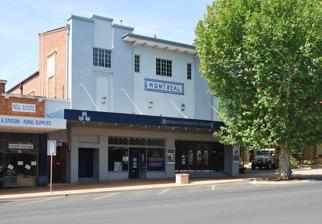
Building: Montreal Community Theatre
Country: Australia
Year built: 1930
This article is about an Australian cinema and theatre. For theaters in Montreal, Canada, see Culture of Montreal . Historic site in New South Wales, Australia Montreal Community Theatre Montreal Community Theatre, pictured in 2010 Location 46 Russell Street, Tumut , Snowy Valleys Council , New South Wales , Australia Coordinates 35°18′03″S 148°13′21″E / 35.3007°S 148.2226°E / -35.3007; 148.2226 Built 1929–1930 Architect Kaberry & Chard Architectural style(s) Inter-war Stripped Classical Owner Snowy Valleys Council New South Wales Heritage Register Official name Montreal Community Theatre and Moveable Heritage Collection Type State heritage (built) Designated 21 June 2013 Reference no. 1909 Type Theatre Category Recreation and Entertainment Location of Montreal Community Theatre in New South Wales Show map of New South Wales Montreal Community Theatre (Australia) Show map of Australia The Montreal Community Theatre is a heritage-listed cinema and community theatre at 46 Russell Street, Tumut , Snowy Valleys Council , New South Wales , Australia. It was designed by Kaberry & Chard and built from 1929 to 1930. It is also known as Montreal Community Theatre and Moveable Heritage Collection . The property is owned by the Snowy Valleys Council. It was added to the New South Wales State Heritage Register on 21 June 2013. History Pre-contact history Prior to European settlement, the Tumut Valley area was home to the Wiradjuri Aboriginal people and a regular meeting place of several other groups including the Bigewal, Ngarigo , Wolgol of the southern, tableland and highland Monaro area and Ngunawal from around the Canberra area. During the warmer months of the year these groups travelled through what became Tumut on their way to the Snowy Mountains where they performed ceremonies and feasted on the Bogong moth . The word Tumut is derived from a possibly Wiradjuri word for the area, possibly doo-maaht or doormat , meaning "a quiet resting place by the river". Post-contact history  of the area The explorers Hume and Hovell were the first Europeans to visit the area when they crossed the Tumut River and entered the Tumut Valley in 1824. The area was first settled in the 1820s. During the early years of settlement and contact around the Tumut area it seems that the Aboriginal people continued to a large extent to visit the mountains and perform ceremony regularly. A property, "Yellowin", in the nea by Blowering Valley was noted as an important meeting place for the Murray, Yass and local Aboriginal people. Large corroborees were held and the women camped there while the men travelled further into the mountains to perform ceremony. During the 1840s and 1850s settlement continued with land being selected and taken up with grazing and cropping throughout the Tumut Valley. The township of Tumut was slow to develop. It was surveyed and laid out in 1848 and by 1856 comprised a school building, three hotels and a few huts. The first site for the town was down by the river near the current racecourse. This site was abandoned as a town centre after a major flood in 1952. During the late 1850s and 1860s in response to the activity accompanying the gold rushes in the area, the township began to take off and by the 1880s boasted 18 hotels, a blacksmith, a post office a courthouse and lockup, a local newspaper outfit and many other commercial services and residences. As a consequence of settlement and the growth of the town Aboriginal people were more and more alienated from their traditional lands and tradition way of life. By the 1840s many local Aboriginal families were camped on a large pastoral station at Brungle which is close to the township of Tumut. By 1889 it was reported that 100 Aboriginal people resided there in what were described as huts with corrugated iron supplied by the Government . In fact the previous year the Aborigines Protection Board had built a weatherboard schoolhouse near the camp for Aboriginal children. The people subsisted on the Government Ration provided by the Aboriginal Protection Board , which by accounts was frugal and the people were expected to supplement this by hunting fishing and tending vegetable gardens. In 1890 a small area of one point two hectares (three acres) was gazetted as a reserve for a mission management precinct and a cottage was built for the first manager, Mr Usher. By 1909, with the establishment of the Aborigines Protection Act a further 142 acres of land coinciding with the Mission's housing area was gazetted and managed by a Government appointed manager who had far reaching control over the lives of the Aboriginal residents. Through the 1890s and into the twentieth century the Mission developed as a community village with the establishment of a dairy, cess pits for houses tree planting and various vegetable and crops raised there. By 1940 Government philosophy towards the Government Reserves was changing and as a consequence the Mission Manager at Brungle was withdrawn. In 1941 the Board was encouraged to buy housing outside reserve areas and thus facilitate Aboriginal assimilation into towns. The Reserve officially closed in 1951. During this period of time conditions at Brungle reserve declined and by the later 1960s most families had left what remained of the Reserve and moved to Tumut or farther afield. During the 1980s Aboriginal families moved back to the reserve and new accommodation was erected. The Theatre and its owner The Montreal Community Theatre in Tumut was originally commissioned by John J. Learmont in the late 1920s. The name Montreal is an anagram of the name Learmont, declaring the family association with the building. The Learmont family had a long history in Tumut with John J's father John Learmont setting up a Draper and Mercer shop next door to the site of the Montreal Theatre in 1889. After a number of years John Learmont moved to Young , leaving his older sons living and engaged in business in Tumut. His younger son John J Learmont grew up in Young then return to Tumut where he also set up as a Draper and Mercer in an "empty shop" in Russell Street, Tumut in 1912. In 1927 John J Learmont applied to build a new brick shop on the north west side of the land on which the Montreal theatre stands. He moved into the new premises in 1927 and by 1929 had commissioned the architects Kaberry and Chard, to design a moving picture theatre on the parcel of land to the south east of the shop. During the planning and design stages for the theatre John J Learmont is said to have maintained an active interest in the design and his son recalled his father's many visits to Sydney where he visited many theatres and took inspiration from their design features and decor details. The Learmont family still owns the adjacent shop which is now leased to as a Stock and Station Agent. The family also retained ownership of the theatre until 1998. Kaberry and Chard, who commenced their partnership in around 1916, became well-established cinema and theatre architects in NSW and Australia. They designed over 150 theatres throughout Australia, 57 of these in NSW. Some of the NSW theatres designed by Kaberry and Chard included: the Lyric Wintergarden and the Lyceum in Sydney, both of which no longer stand; the Enmore Theatre in Sydney , which was extensively restyled in the 1930s, and a plethora of smaller theatres in the Sydney suburbs and rural towns in NSW. Most of these smaller theatres have been demolished or adapted. The Montreal Community Theatre in Tumut is one of only 3 Kaberry and Chard theatres remaining intact in NSW, the rest having been demolished or adapted beyond recognition. The theatre at Tumut remains in its original condition apart from the removal of the splayed stage exit fins on the stage which were removed in 1955 to accommodate a cinemascope screen. The splayed fins as well as the design of the stepped loge boxes as part of the dress circle are two of the distinctive elements of Kaberry and Chard's design. The Athenium Theatre in Junee and the Roxy in Leeton are the other two extant theatres designed by this architectural partnership. The formerly carpeted foyer floor of the Montreal Community Theatre has also been tiled in a design sympathetic with the style of the theatre. Laurantas family The theatre was constructed by local builder Joseph Nyson and was completed by early 1930. By this time the lease on the theatre had been taken up by a Riverina -based entrepreneur of Greek origins, Nicholas Laurantas, his brother George Laurantas and a silent partner, B. Cummins. Nicholas and George Laurantas had immigrated to Australia from the island of Kythera in Greece in 1908. After starting out working in small business in rural NSW, Nicholas quickly worked his way up to purchasing the business in which he worked in Grenfell . This was the beginning of his career as a businessman and entrepreneur in rural NSW and Sydney. Among his business interests were the ownership or leasing of a string of cinema theatres in the Riverina district including those at Gundagai , Cootamundra , Corowa , Lockhardt, the Montreal at Tumut, the Athenium in Junee and the Roxy in Leeton. George Laurantas was involved in managing several of Nicholas cinemas and other businesses, including rural farming properties. Nicholas became a leader in the Australian Greek community and from early in his residence in Australia he provided assistance and advice to individuals. As his wealth grew Nicholas was able financially contribute to the preservation of Greek language and culture and the Greek community in Australia by assisting in the establishment of schools, the establishment of a Chair of Modern Greek at Sydney University and assistance to the residential and community based services for the aged, St Basil's Homes. For his contribution to his community and that of NSW and Australia he was knighted in 1979. From its opening in April 1930, the day-to-day management of the Montreal Theatre was undertaken by Peter Stathis, brother in law of Nicholas and George Laurantas. One of the many tasks was to meet the local train to take delivery or send off the latest film to be shown as it did the rounds of the Laurantas managed cinemas in the Riverina. In the first years Peter also ran the refreshment room in front of the theatre. In 1945, operation of the cafe was taken over by Gerry Holmes who operated another cafe across the road. In later years the theatre shop has been leased to a number of businesses. In 1937 Peter bought the lease of the Montreal Theatre from Nicholas and George and he and then his sons leased it until 1965. During approximately the last 10 years of the Stathis family leasehold, day-to-day management was undertaken by Mr R. Duffas. Opening The opening of the theatre on 2 April 1930 was presided over by the local Shire President Mr Godfrey and a local, Stan MacKay was engaged to present a program of entertainment for the occasion. Stan provided another program on the following night and that weekend, on Saturday April 5 the "Opening Picture Attraction" featuring 'Douglas Fairbanks, the screen's most versatile star in the Greatest Achievement of His Glorious Career, The Iron Mask, an epic in photoplay production...' was screened. Improvements Since the 1930s the theatre has continued to present both film and live entertainment and has been the centre of cultural life in for the community providing a venue for dances fundraisers and charity drives and during the 1950s was a regular performance venue for the newly formed Tumut Review Club. As well as being a major focus for the social life of the Tumut European community, the movie theatre was a highlight in the week of many of the young Aboriginal people living at the old Brungle Mission or Reserve who, in the 1930s, would ride their horses into Tumut after working on farms around Brungle, in order to see a film at the Montreal. Later in the early 1960s Sonia Piper and Elva Russell recall hitching a lift into Tumut to go to the pictures at the theatre. Major technological improvements up until the 1960s included the installation in 1937 of a new Raco No 2 Sound Screen (unfortunately no evidence of the original sound system is to be found) and then in 1955 a new Brakewell cinemascope screen was installed in front of the proscenium arch. At this time the stage was widened by covering over a small orchestra pit and the stage exit fins removed. From the 1970s through to 1998 the theatre was operated by a number of individuals for varying periods of time. It was put up for sale in 1993. At this time a campaign to save the theatre was begun and community interest was such that the theatre was taken off the market in 1994. A steering committee was formed to investigate the possible acquisition of the theatre and eventually an agreement was struck between the Blakeney Millar Foundation Trust, Tumut Council, the Learmont family and the Montreal Steering Committee to run a "living feasibility study". The Foundation provided $30,000 for the study and assistance to operate the theatre. In February 1995 the theatre was prepared for operation by a band of volunteers who painted and cleaned the theatre and sourced and installed second hand projectors, films and gas heaters. In April 1995 a grand opening variety night was held with a capacity audience. Further maintenance and upgrading of the theatre was commenced in October 1995 with the assistance of a government training scheme. In 1997-1998 the Steering Committee secured $40,000 in honoured pledged donations from the community and with the assistance of the Blakeney Millar Foundation the theatre was bought for the benefit of the local community. A Ministry of the Arts grant enabled the purchase and installation of a new screen and stage curtains and in 2000 reverse cycle air conditioning was installed. The roof was restored and painted in 2004. Much of this work was funded through NSW Heritage Council funding schemes. Description Exterior The Montreal Community Theatre is designed in the Inter-war Stripped Classical architectural style, a transitional style between the Classical and the later Moderne or Art Deco style. The theatre building comprises the theatre shop to the left of the theatre entrance, the foyer, box office, managers office auditorium and dress circle and the stage area with a small backstage area with kitchen storage and a dressing room. The theatre's street facade is simple but imposing with a cantilevered awning extending across the front of the building above the footpath. Originally a pressed metal Wunderlich ceiling lined the underside of the awning. This was replaced by masonite sheeting and more recently by a new pressed metal ceiling . Above the awning the facade has two slim columns on either side and, a stepped parapet with coping. Within the columns on either side are windows with glazed panes and panels with rendered frames. In the centre the framed word Montreal is written in render. Above this are three projection room windows, capped by a small awning. Below the large footpath awning are four sets of glazed timber framed double doors, approached by a set of steps from the footpath. Above the entry doors are decorative glass panels. The theatre shop has two large windows either side of a recessed entry with a timber and glass door. The same decorative glass panels as over the entry doors of the theatre lie above the door and windows of the shop. At the rear of the theatre are two sets of toilets for patron's use. Entrance Foyer Inside the entry is a small foyer, on the rear wall in a central position is the box office with the original copper security grille . Above the box office are vents covered with a striking spider web pattern. Steps on either side of the box office lead to the auditorium. The foyer was originally carpeted but is now tiled in white with a central star motif in black tiles and a border of black tiles. In the mid 1980s the walls were papered with a flock wall paper. Subsequently, they have been painted. Hung in the foyer are the original architectural plans for the theatre and original light fittings On the south east side of the foyer is a staircase leading to the dress circle. Auditorium A narrow hallway extends the width of the building between the foyer and auditorium which provides access to the auditorium and also the emergency exit on the northern side of the building. A glass case stands in the hall which contains moveable items relating to the operation of the theatre. The auditorium floor is of timber and the aisles are covered with carpet reflecting the colour and design of the original linoleum floor covering. The dress circle is cantilevered with loge boxes stepped towards the stage along both sides of the theatre. They are now used to accommodate lights and sound system. The roof is vaulted with a geometric design of sunken panels which give both an unimpeded view of the stage from all positions in the theatre and provide an impressive and pleasing design finish to the space. A pressed metal cornice of egg and dart pattern along the top of the northern and southern walls of the theatre. While most of the seats in the theatre have been replaced, a number of the original blue leather and velvet seats remain in situ including a couple of the "love seats". Each row of original seating ends with a wrought iron support. At the rear of the dress circle are the projection box, work room and store room. None of the original projectors remain but there is one Cumming and Wilson projector similar to that originally used at the theatre. The walls of the auditorium are bagged and painted deep cream and dados and window ledges picked out in Indian Red. Large windows along the north and south walls of the theatre have shutters which are detailed similarly to the spider web air vents. The shutters are casement shutters downstairs and are opened using a sliding mechanism in the dress circle. Originally, in the absence of air conditioning the shutters were essential to providing air and comfort to the audience. Further control of temperature and airflow was provided by the Venturi air ventilation system, consisting of a set of air vents in the walls of the auditorium which drew cool air from the sub floor area which rose to the roof as it heated and was drawn outside through a set of large vents in the ceiling. The air vents were opened in summer and closed in winter when the theatre needed to be warmed. The system is no longer used but is still in situ. Original night lights are located along the walls of the auditorium and the exits are marked both by modern exit lights and the original kerosene emergency lighting system. The stage is defined by a large decorative proscenium arch made from pressed metal and featuring deep cove and an egg and dart pattern painted in blue, off white and gold. The stage curtains are blue velvet with gold embroidery. These were purchased by the Montreal Community Theatre committee from a production of Beauty and the Beast. The floor of the stage has been enlarged firstly in the 1970s by covering in a small orchestra pit. This facilitated use by local schools. More recently it has been further enlarged to accommodate a full symphony orchestra and also school "spectacular" style performances. The decorative stage exit fins were removed in 1955 to allow the installation of a cinemascope screen. More recently an electrically controlled screen has been fitted to facilitate the theatres program of both film and live performance. Backstage area The backstage area is small and contains storage and ropes for curtains and sets. Behind the stage is a small dressing room and a small greenroom/kitchen. There is also a storage area under the floor of the auditorium. Moveable heritage items There is a collection of moveable items some of which are associated with the theatre from the early years of its operation including: a set of ticket dispensing boxes and ticket stub boxes a 1930s pedestal fan; a set of hand made timber and glass exit signs; the original stage curtain valance; a 1930s Cumming and Wilson, 35-millimetre (1.4 in), silent movie projector fitted with Raaco sound heads which utilised a carbon arc lamp; and the reel box associated with this projector containing spent and unspent carbon arc lamps. Many of the moveable items have been in storage for a number of years and are yet to be catalogued. A catalogue of moveable heritage will be produced indicating items originally associated with the theatre. This will be revised from time to time and the Director of the Heritage Branch notified. Condition As at 7 May 2004, very good. Modifications and dates Major modifications include: 1955 – Decorative stage exit fins removed to allow for Cinema Scope Screen; 1992 – Refurbishment of foyer undertaken; 1998 – Refurbishment of proscenium and curtains; and 2003 – Restoration of roof and vents. Heritage listing As at 12 March 2013, the Montreal Community Theatre was of state heritage significance as a fine and rare example of an intact interwar movie theatre in rural NSW from the period where cinema going was a predominant leisure activity in Australia. The theatre has been in continuous operation as a cinema and live theatre and a social focus for the community for over 80 years. Its heritage significance at a state level is increased as rural theatres are lost through demolition and redevelopment. Only 11 theatres recognisable as such remained in 2008 of 351 surveyed in 1951. It is also historically significant as it demonstrates, through its management by Sir Nicholas Laurantas and his family, the importance of the Greek community in the development of cinema in NSW and Australia, especially in rural areas. Its historic values are enhanced through its association with the architectural partnership, Karberry and Chard, well regarded and prolific theatre architects, who designed over 150 theatres throughout Australia, 57 of these in NSW. It is also associated with the noted philanthropist Sir Nicholas Laurantas and his family who managed the Montreal as one of their network of cinemas in the Riverina area. The theatre is a rare, fine and representative example of a cinema theatre in the Interwar Stripped Classical style designed by architects Karberry and Chard and is a landmark in the streetscape. It has social significance as it is highly valued by the Tumut and wider district community as demonstrated in the public campaign to raise money to purchase the building in 1998. The theatre contains a number of moveable items associated with its history of operation. Its intact condition and layout including the former milk bar/refreshment room incorporated in the theatre building, as well as the history of its operation is able to yield valuable information on the development of cinematography and cinema going in rural NSW for the past 80 years or more. Montreal Community Theatre was listed on the New South Wales State Heritage Register on 21 June 2013 having satisfied the following criteria. The place is important in demonstrating the course, or pattern, of cultural or natural history in New South Wales. The Montreal Community Theatre and Moveable Heritage Collection in Tumut is of state heritage significance as a rare example of an intact interwar cinema/live theatre in rural NSW from the period where cinema-going was fast becoming a predominant leisure activity in Australia, especially in rural areas with limited entertainment options available. It is one of only three intact theatres in NSW designed by the noted and prolific theatre architects Karberry and Chard who designed over 57 theatres in NSW and 151 in Australia. First managed by (Sir) Nicholas Laurantas and his brother George and later his brother-in-law, the theatre also demonstrates the important role of the Greek community in the development of cinema in the Australian community, especially in rural areas. The theatre is a now rare demonstration of the continuity of an historical activity as it has continuously presented films and live theatre for over 82 years from 1930 to the present day . The place has a strong or special association with a person, or group of persons, of importance of cultural or natural history of New South Wales's history. The Montreal Community Theatre is of state heritage significance for its association with Sir Nicholas Laurantas who initially managed the theatre with his brother George, passing on the role to his brother in law Peter Stathsis. Sir Nicholas was knighted for his charity work and work with the Greek community over the years after he immigrated to Australia in 1908. Among his works were substantial donations towards the St Basils homes for the elderly and toward the establishment of a chair of modern Greek at the University of Sydney . The theatre is also of significance through its association with the architectural partnership Karberry and Chard. These architects were talented and prolific designers of theatres in Australia including the Wintergarden and the Lyceum in Sydney. The place is important in demonstrating aesthetic characteristics and/or a high degree of creative or technical achievement in New South Wales. The Montreal Community theatre is of state heritage significance as a fine example of a cinema theatre designed in the Interwar Stripped Classical style which while based on a classical elements, omitted or reduced ornamentation. In Australia it was a transitional style between Interwar Academic Classical and Art Deco. Karberry and Chard's concern with functional design is also reflected in the striking lattice auditorium ceiling where the structure and construction, through carpentry provides a visually pleasing effect. Similarly to other small towns, this theatre's imposing and distinctive facade make it an outstanding contribution to the streetscape. Where as at one time this landmark quality was common in NSW towns, this is no longer the case due to the disappearance of small rural theatres and this increases the Montreal's landmark values to a state level. The place has a strong or special association with a particular community or cultural group in New South Wales for social, cultural or spiritual reasons. The Montreal Community Theatre is of state heritage significance as an increasingly rare example of a small rural theatre being the centre of social and leisure activity and community life for a period of more than 80 years. Its ongoing importance to the community is demonstrated by the fact that it was purchased by a local community organisation through fundraising in Tumut in 1997. The place has potential to yield information that will contribute to an understanding of the cultural or natural history of New South Wales. The virtually intact condition of the Montreal Community Theatre, its offices box office, backstage area, auditorium and moveable heritage as well as its history or "story" can yield information which contributes to an understanding of NSW cultural history and the history and role of cinemas in NSW. The building and its contents demonstrate the growth and development of cinematography and cinema going for the past 80 years or more. The place possesses uncommon, rare or endangered aspects of the cultural or natural history of New South Wales. The Montreal Theatre in Tumut is a rare example of an interwar country cinema designed in the Interwar Stripped Classical architectural style. In 1951 there were 351 cinemas in NSW. In 2008, the Montreal Community Theatre was one of only 11 still recognisable as theatres, the rest having been redeveloped or demolished. It is one of 3 remaining Karbury and Chard designed cinema theatres in NSW. Karbury and Chard originally designed 57 theatres in NSW and 151 in Australia. The place is important in demonstrating the principal characteristics of a class of cultural or natural places/environments in New South Wales. The Montreal Community Theatre is a fine example of a cinema theatre designed in the Interwar Stripped Classical style by noted and prolific theatre architects, Karberry and Chard. It is one of a remaining group of 3 cinema theatres in NSW designed by these architects and features plain panelled, stepped loge boxes and formerly the splayed exit fins typical of their theatre design. See also New South Wales portal Architecture portal Australian non-residential architectural styles References